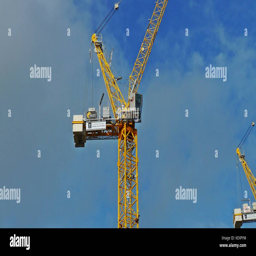
industry at a building site for new homes